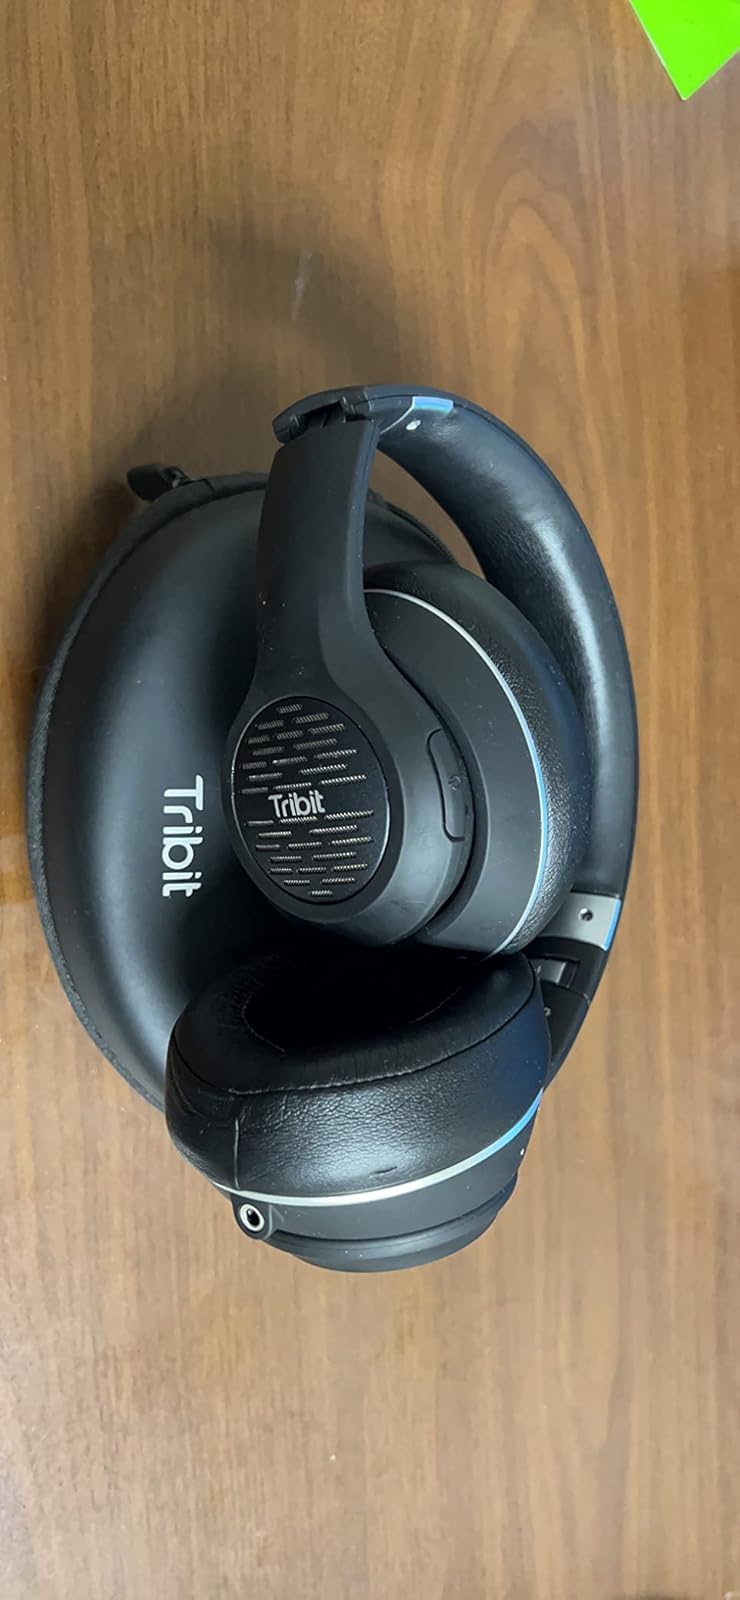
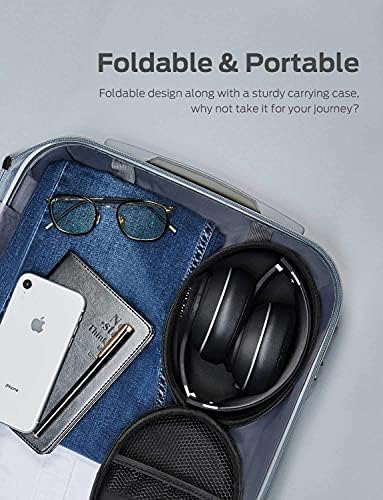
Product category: headphones
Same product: yes